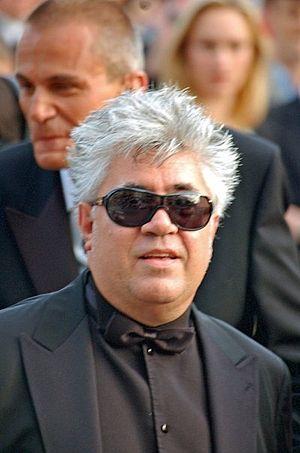
Pedro Almodovar au festival de Cannes. Derrière lui, Laurent Weil